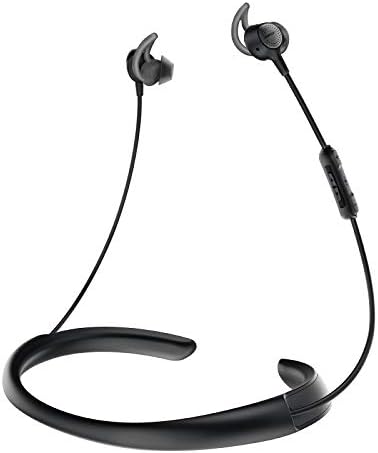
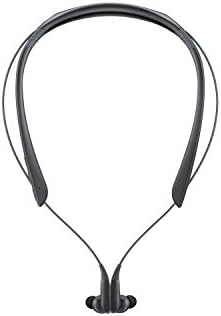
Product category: headphones
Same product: no